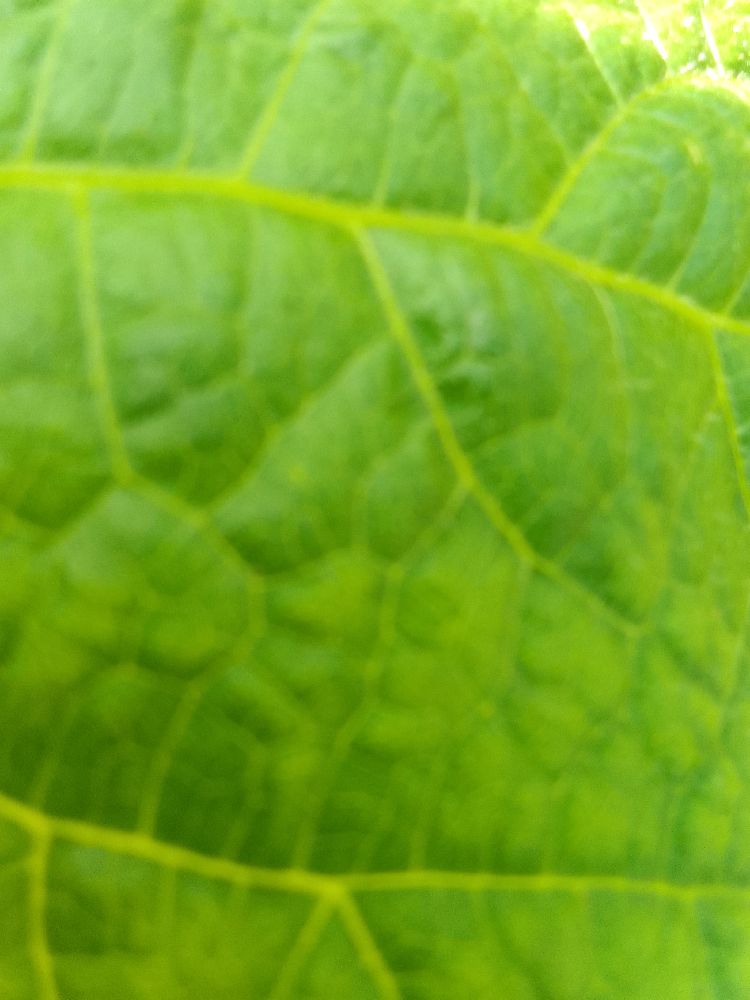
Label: healthy